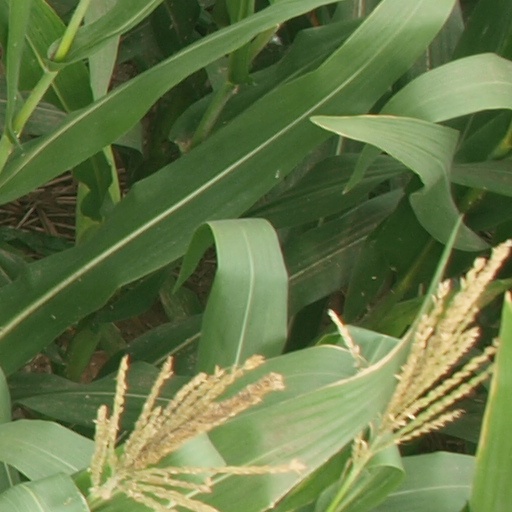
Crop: maize; corn